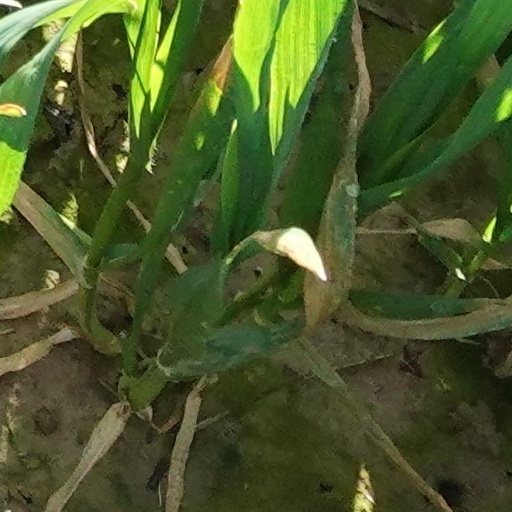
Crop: wheat